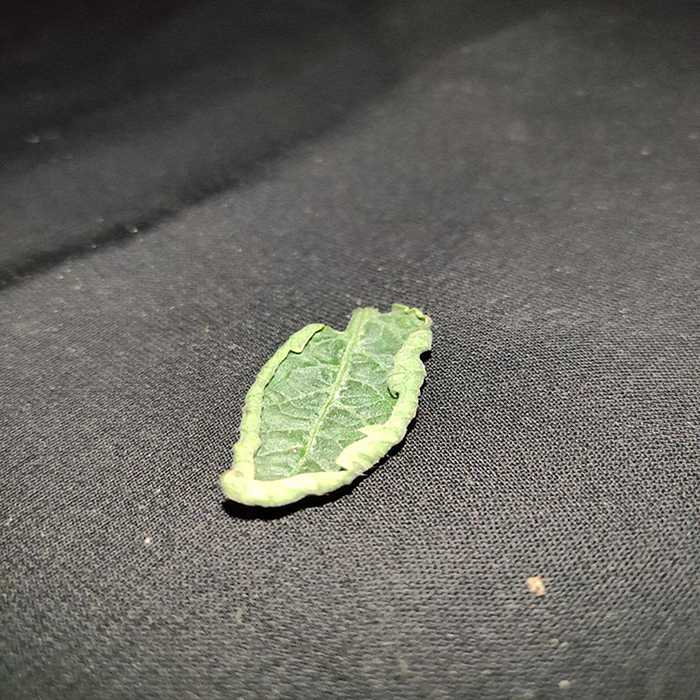
Plant: Tomato
Label: Tomato leaf curl virus